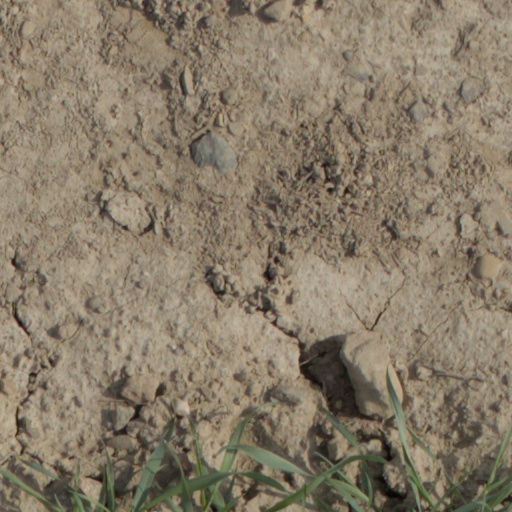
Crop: wheat